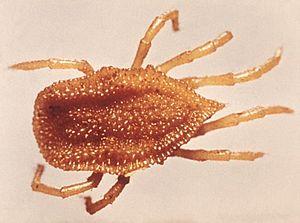
Antricola est un genre de tiques de la famille des Argasidae.
Les Argasidae sont une famille de tiques. Elle regroupe les tiques à tégument dépourvu de sclérification, dites tiques molles.